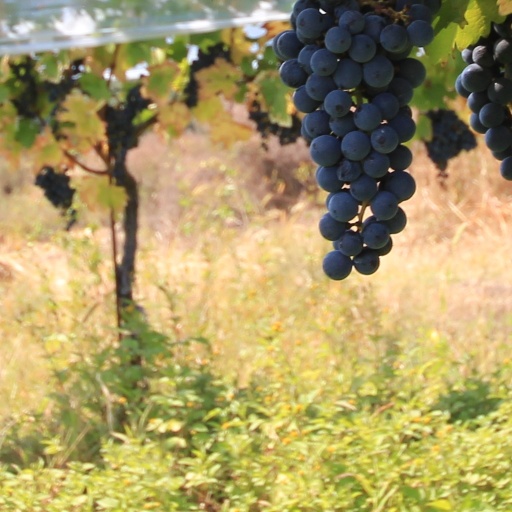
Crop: grape